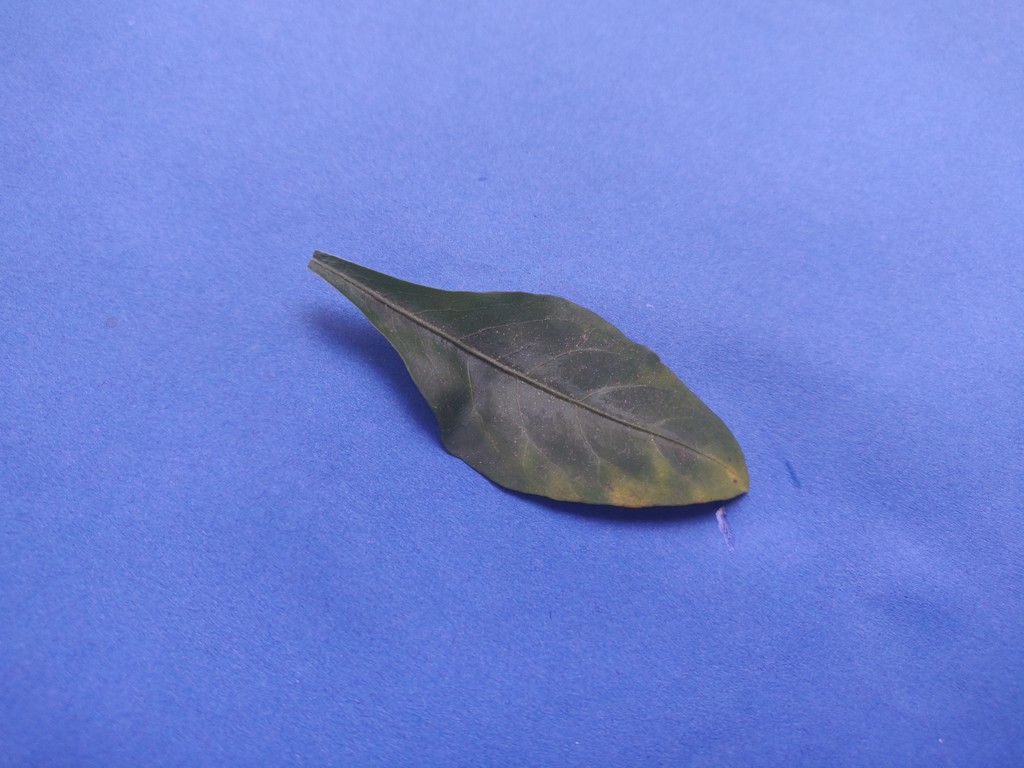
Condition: Unhealthy
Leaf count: single
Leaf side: front